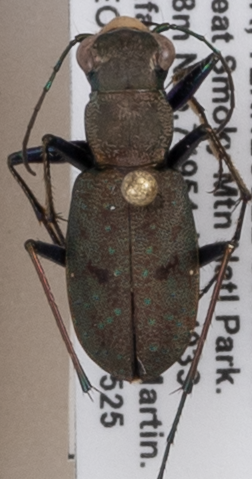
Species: Cylindera unipunctata
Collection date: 2021-05-25
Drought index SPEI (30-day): -0.32
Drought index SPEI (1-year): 0.47
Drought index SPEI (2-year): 2.09